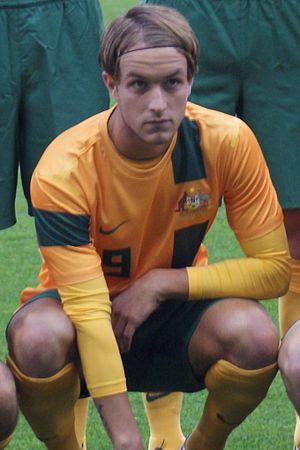
Adam Jake Taggart est un footballeur australien né le 2 juin 1993 à Perth, Australie. Il évolue au poste d'attaquant au Suwon Samsung Bluewings.